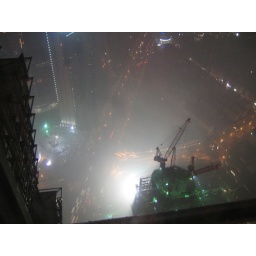
View below from the 87th floor at Cloud 9, the world's highest bar